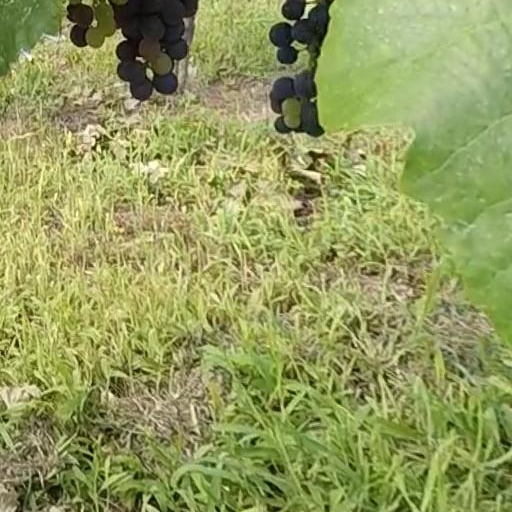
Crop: grape